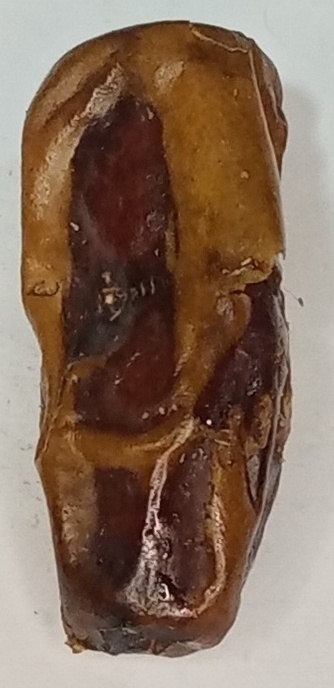
Variety: gajar
Size: large
Grade: grade-3